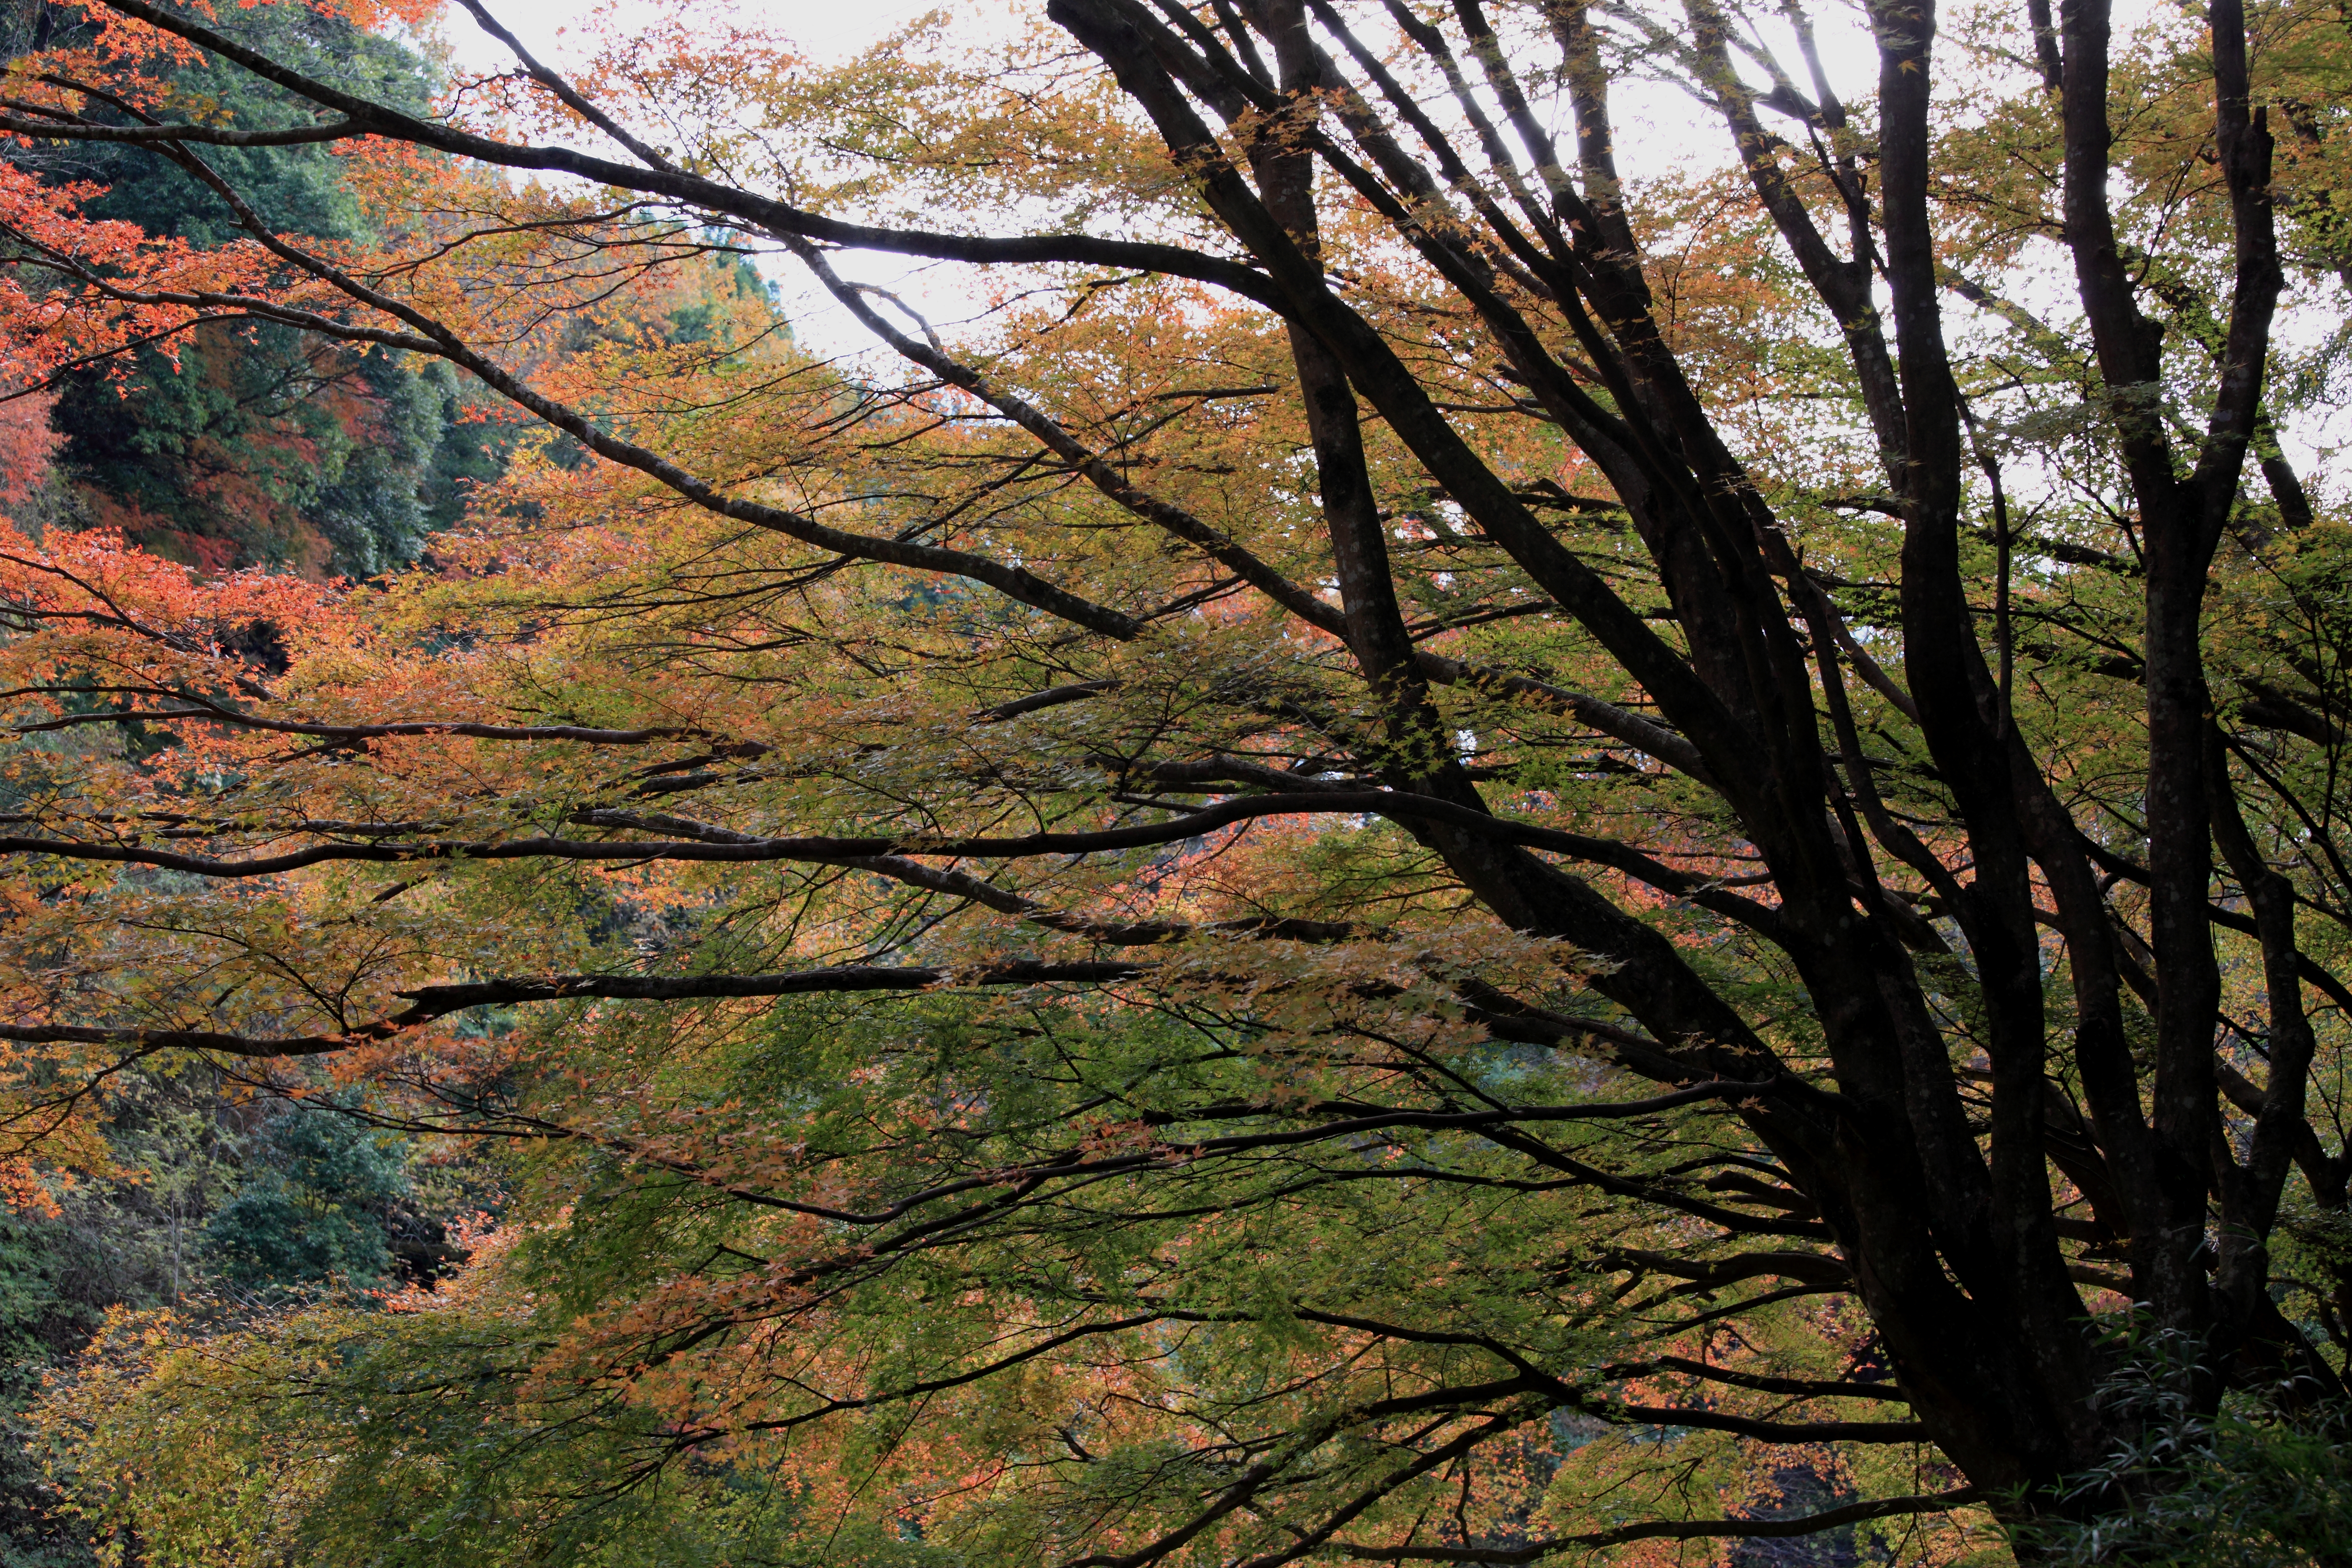
landscape, tree, nature, forest, wilderness, branch, plant, sunlight, leaf, flower, high, autumn, season, leaves, vegetation, deciduous, 5d, hires, woodland, habitat, markii, ecosystem, hi, res, resolution, natural environment, woody plant